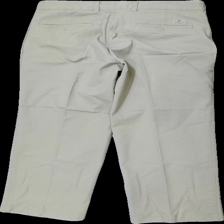
View: back
Type: Trousers
Category: Men
Brand: Mcgordon (Dressmann)
Colors: Beige
Material: 100% cotton
Cut: Regular
Season: All
Stains: Major
Damage: fläck ben
Damage location: bottom left
Damage 2: fläckar
Damage 2 location: middle center
Price range: <50
Recommended usage: Export
Description: beige byxor med fläckar på